Huns

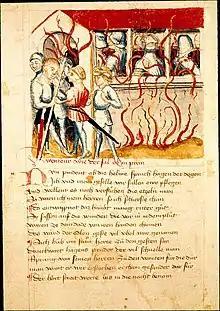
The Huns (outside) set fire to their own hall to kill the Burgundians. Illustration from the Hundeshagen Codex of the "Nibelungenlied".

Ancient Roman sources stress the importance of the bow to the Huns, and it was the Huns' main weapon. The Huns used a composite or reflex bow of what is often called the "Hun-type", a style that had spread to all steppe nomads on the Eurasian steppe by the beginning of the Hun period. They measured between 120 and 150 centimeters. Examples are vary rare in the archaeological record, with finds in Europe clustering on the Pontic steppe and Middle Danube region. The rarity of surviving examples means that making precise statements about the advantages of this weapon is challenging. The bows were difficult to construct and probably objects of great value: They were made out of a flexible wood, strips of either antler or bone, and animal sinew. The bone used to strengthen the bow made it more durable but probably less powerful. The graves of figures identified as "princes" among the Huns have been found buried with golden, ceremonial bows in a wide area from the Rhine to the Dnieper. Bows were buried with the object placed across the chest of the deceased.